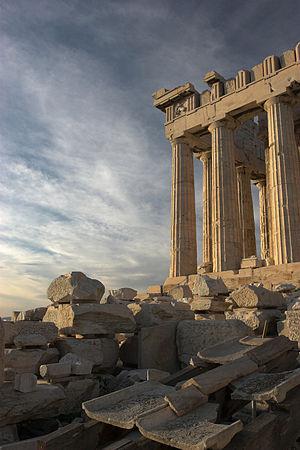
Le Parthénon en fin d'après-midi. Tiếng Việt: Hình chụp Parthenon lúc hoàng hôn. For more translations SEE BELOW